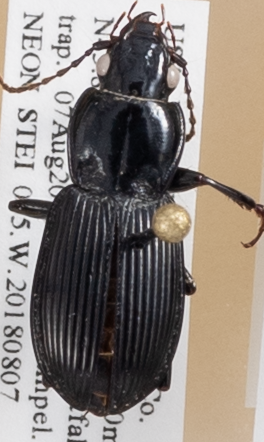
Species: Pterostichus novus
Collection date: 2018-08-07
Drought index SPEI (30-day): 0.48
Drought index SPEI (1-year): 0.142
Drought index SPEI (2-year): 2.01